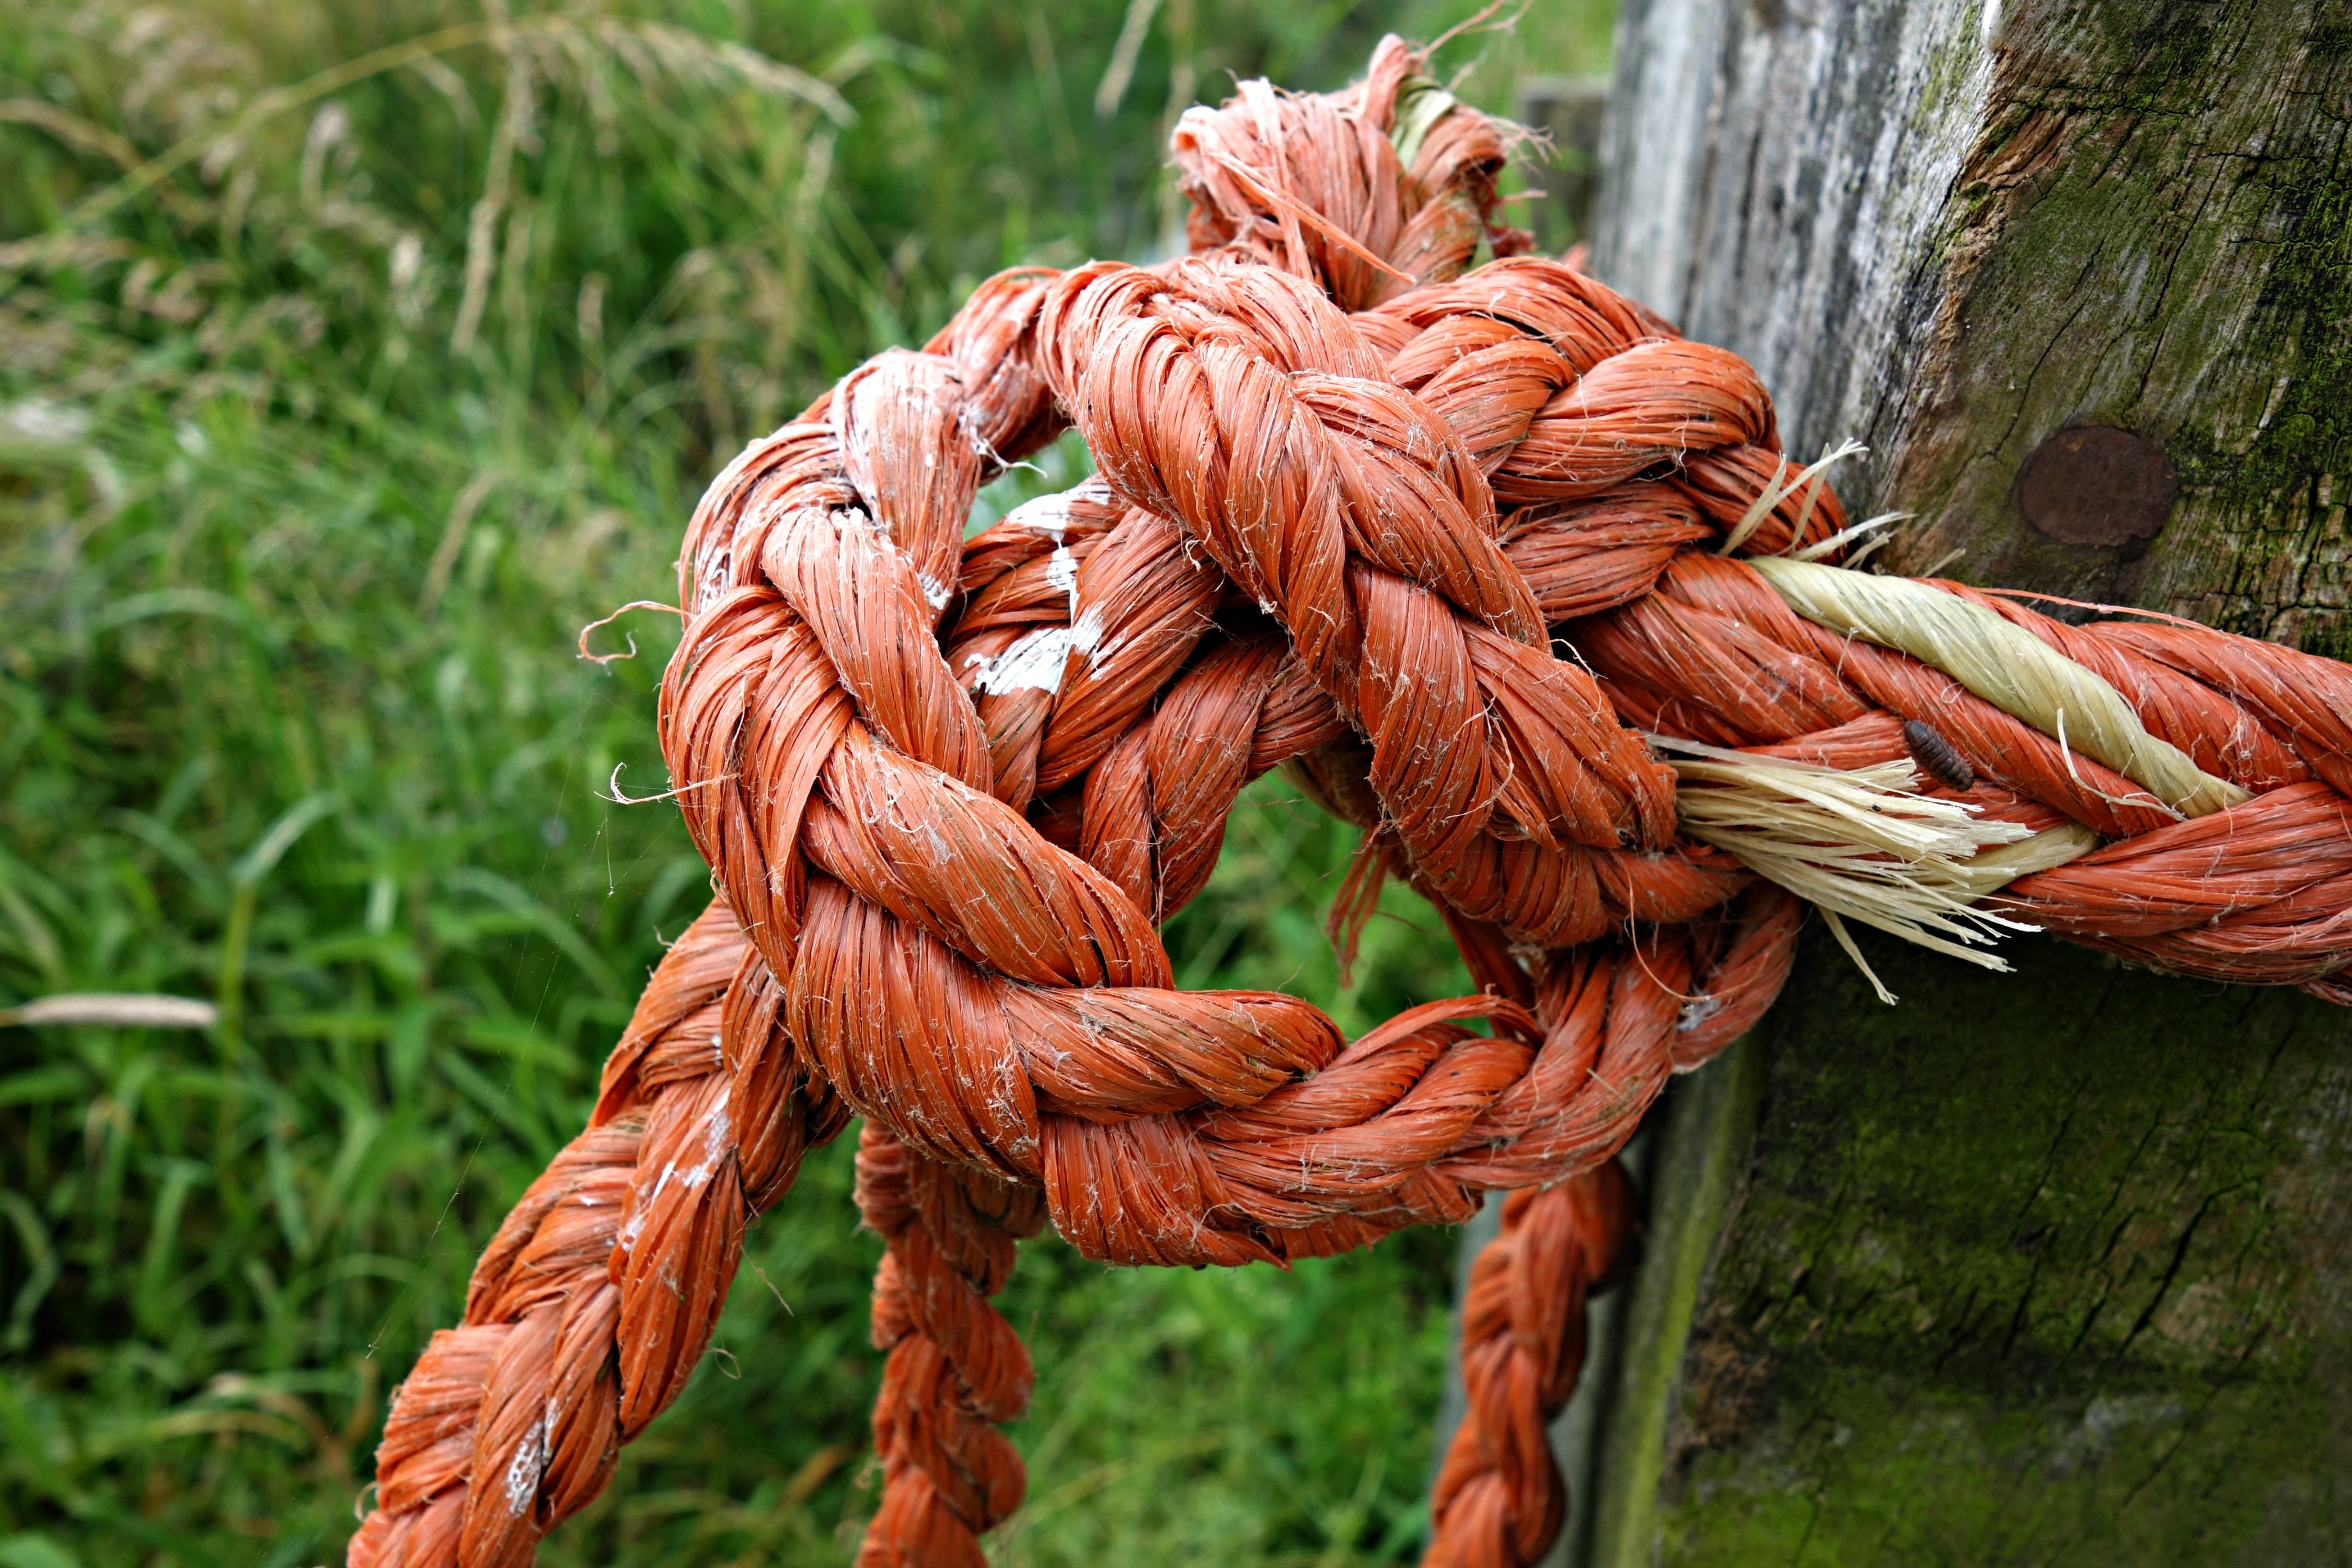
tree, rope, post, wood, string, flower, orange, food, gate, security, carving, twisted, knot, tied, fastening, grass family